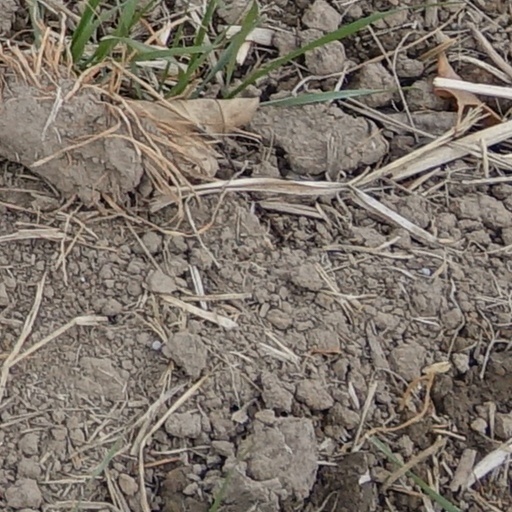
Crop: wheat